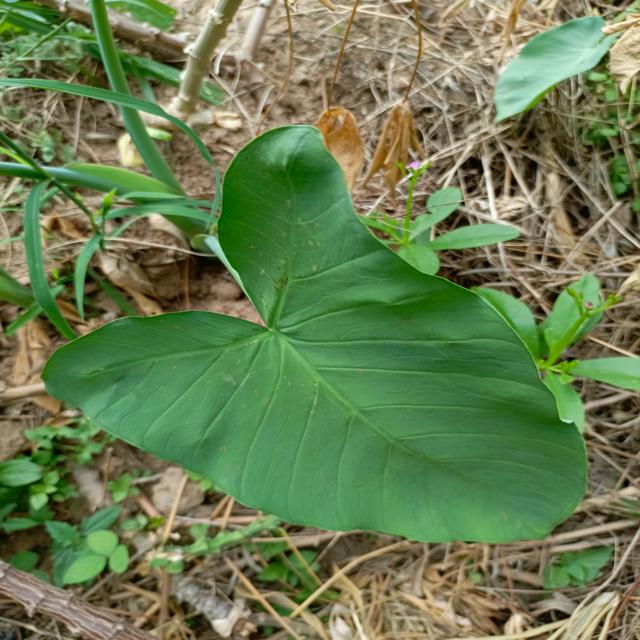
Label: Healthy